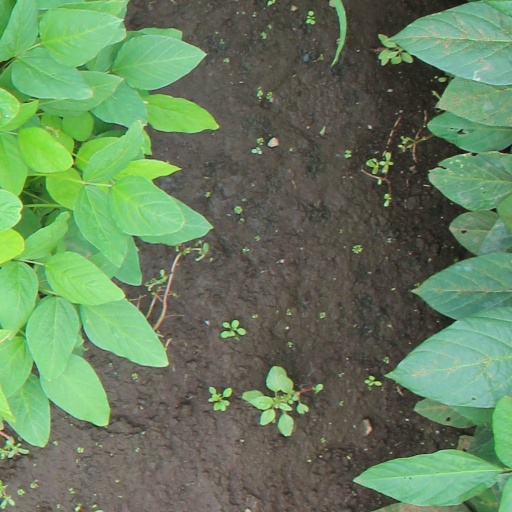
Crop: soybean